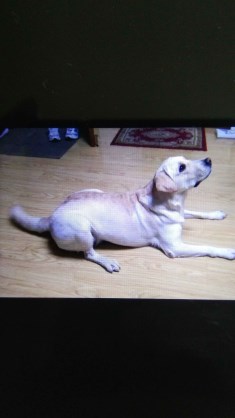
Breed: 3580-n000122-Labrador_retriever